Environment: real
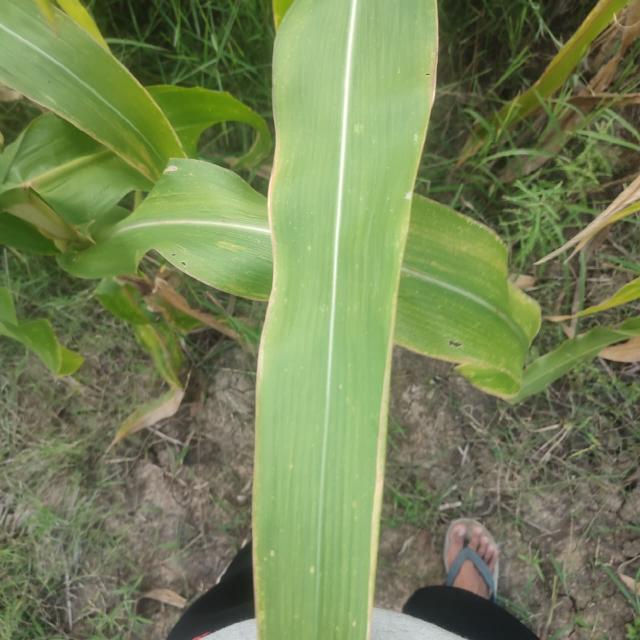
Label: potassium_deficiency